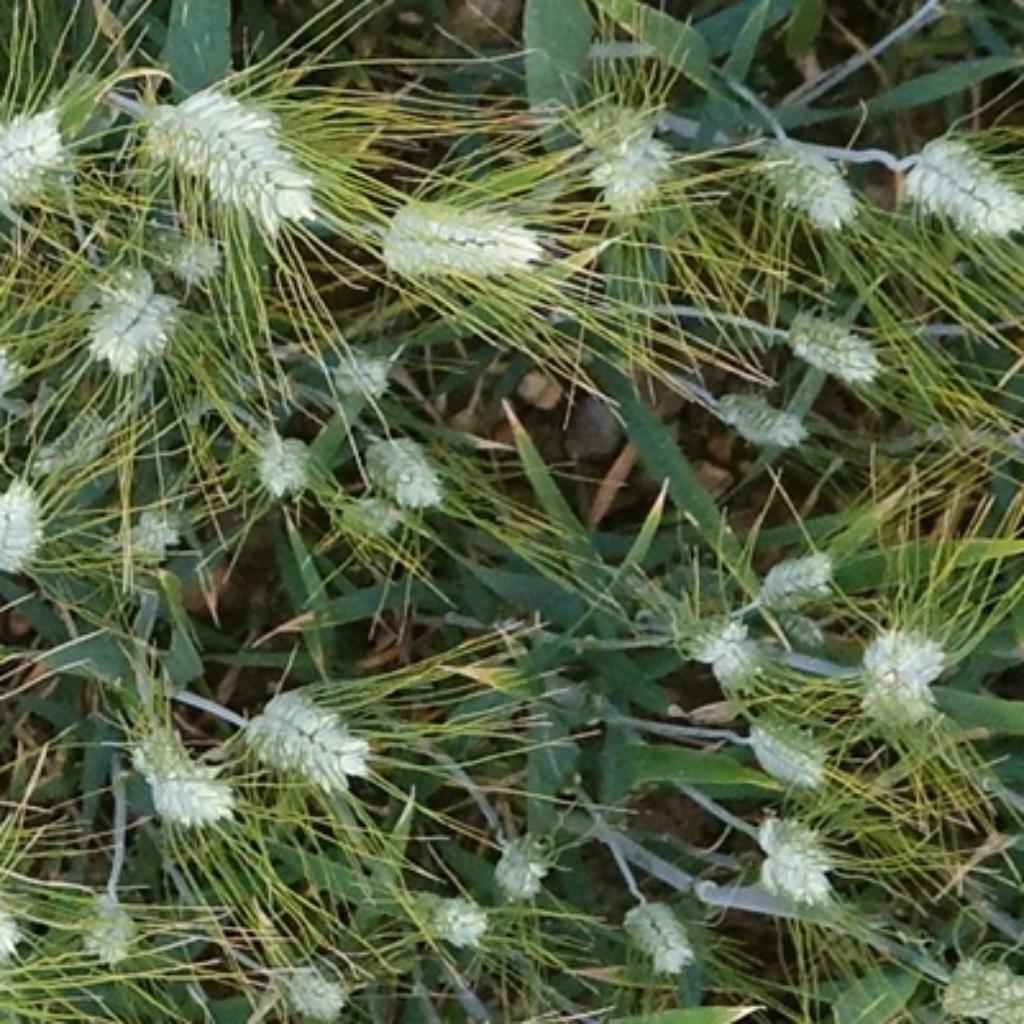
Country: France
Location: Toulouse
Wheat development stage: Filling - Ripening